Bernoulli number

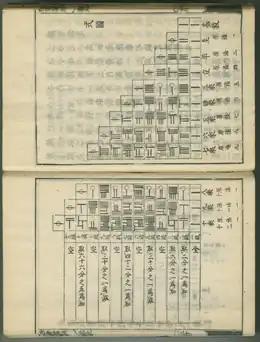
A page from Seki Takakazu's "Katsuyō Sanpō" (1712), tabulating binomial coefficients and Bernoulli numbers

Methods to calculate the sum of the first positive integers, the sum of the squares and of the cubes of the first positive integers were known, but there were no real 'formulas', only descriptions given entirely in words. Among the great mathematicians of antiquity to consider this problem were Pythagoras (c. 572–497 BCE, Greece), Archimedes (287–212 BCE, Italy), Aryabhata (b. 476, India), Al-Karaji (d. 1019, Persia) and Ibn al-Haytham (965–1039, Iraq).